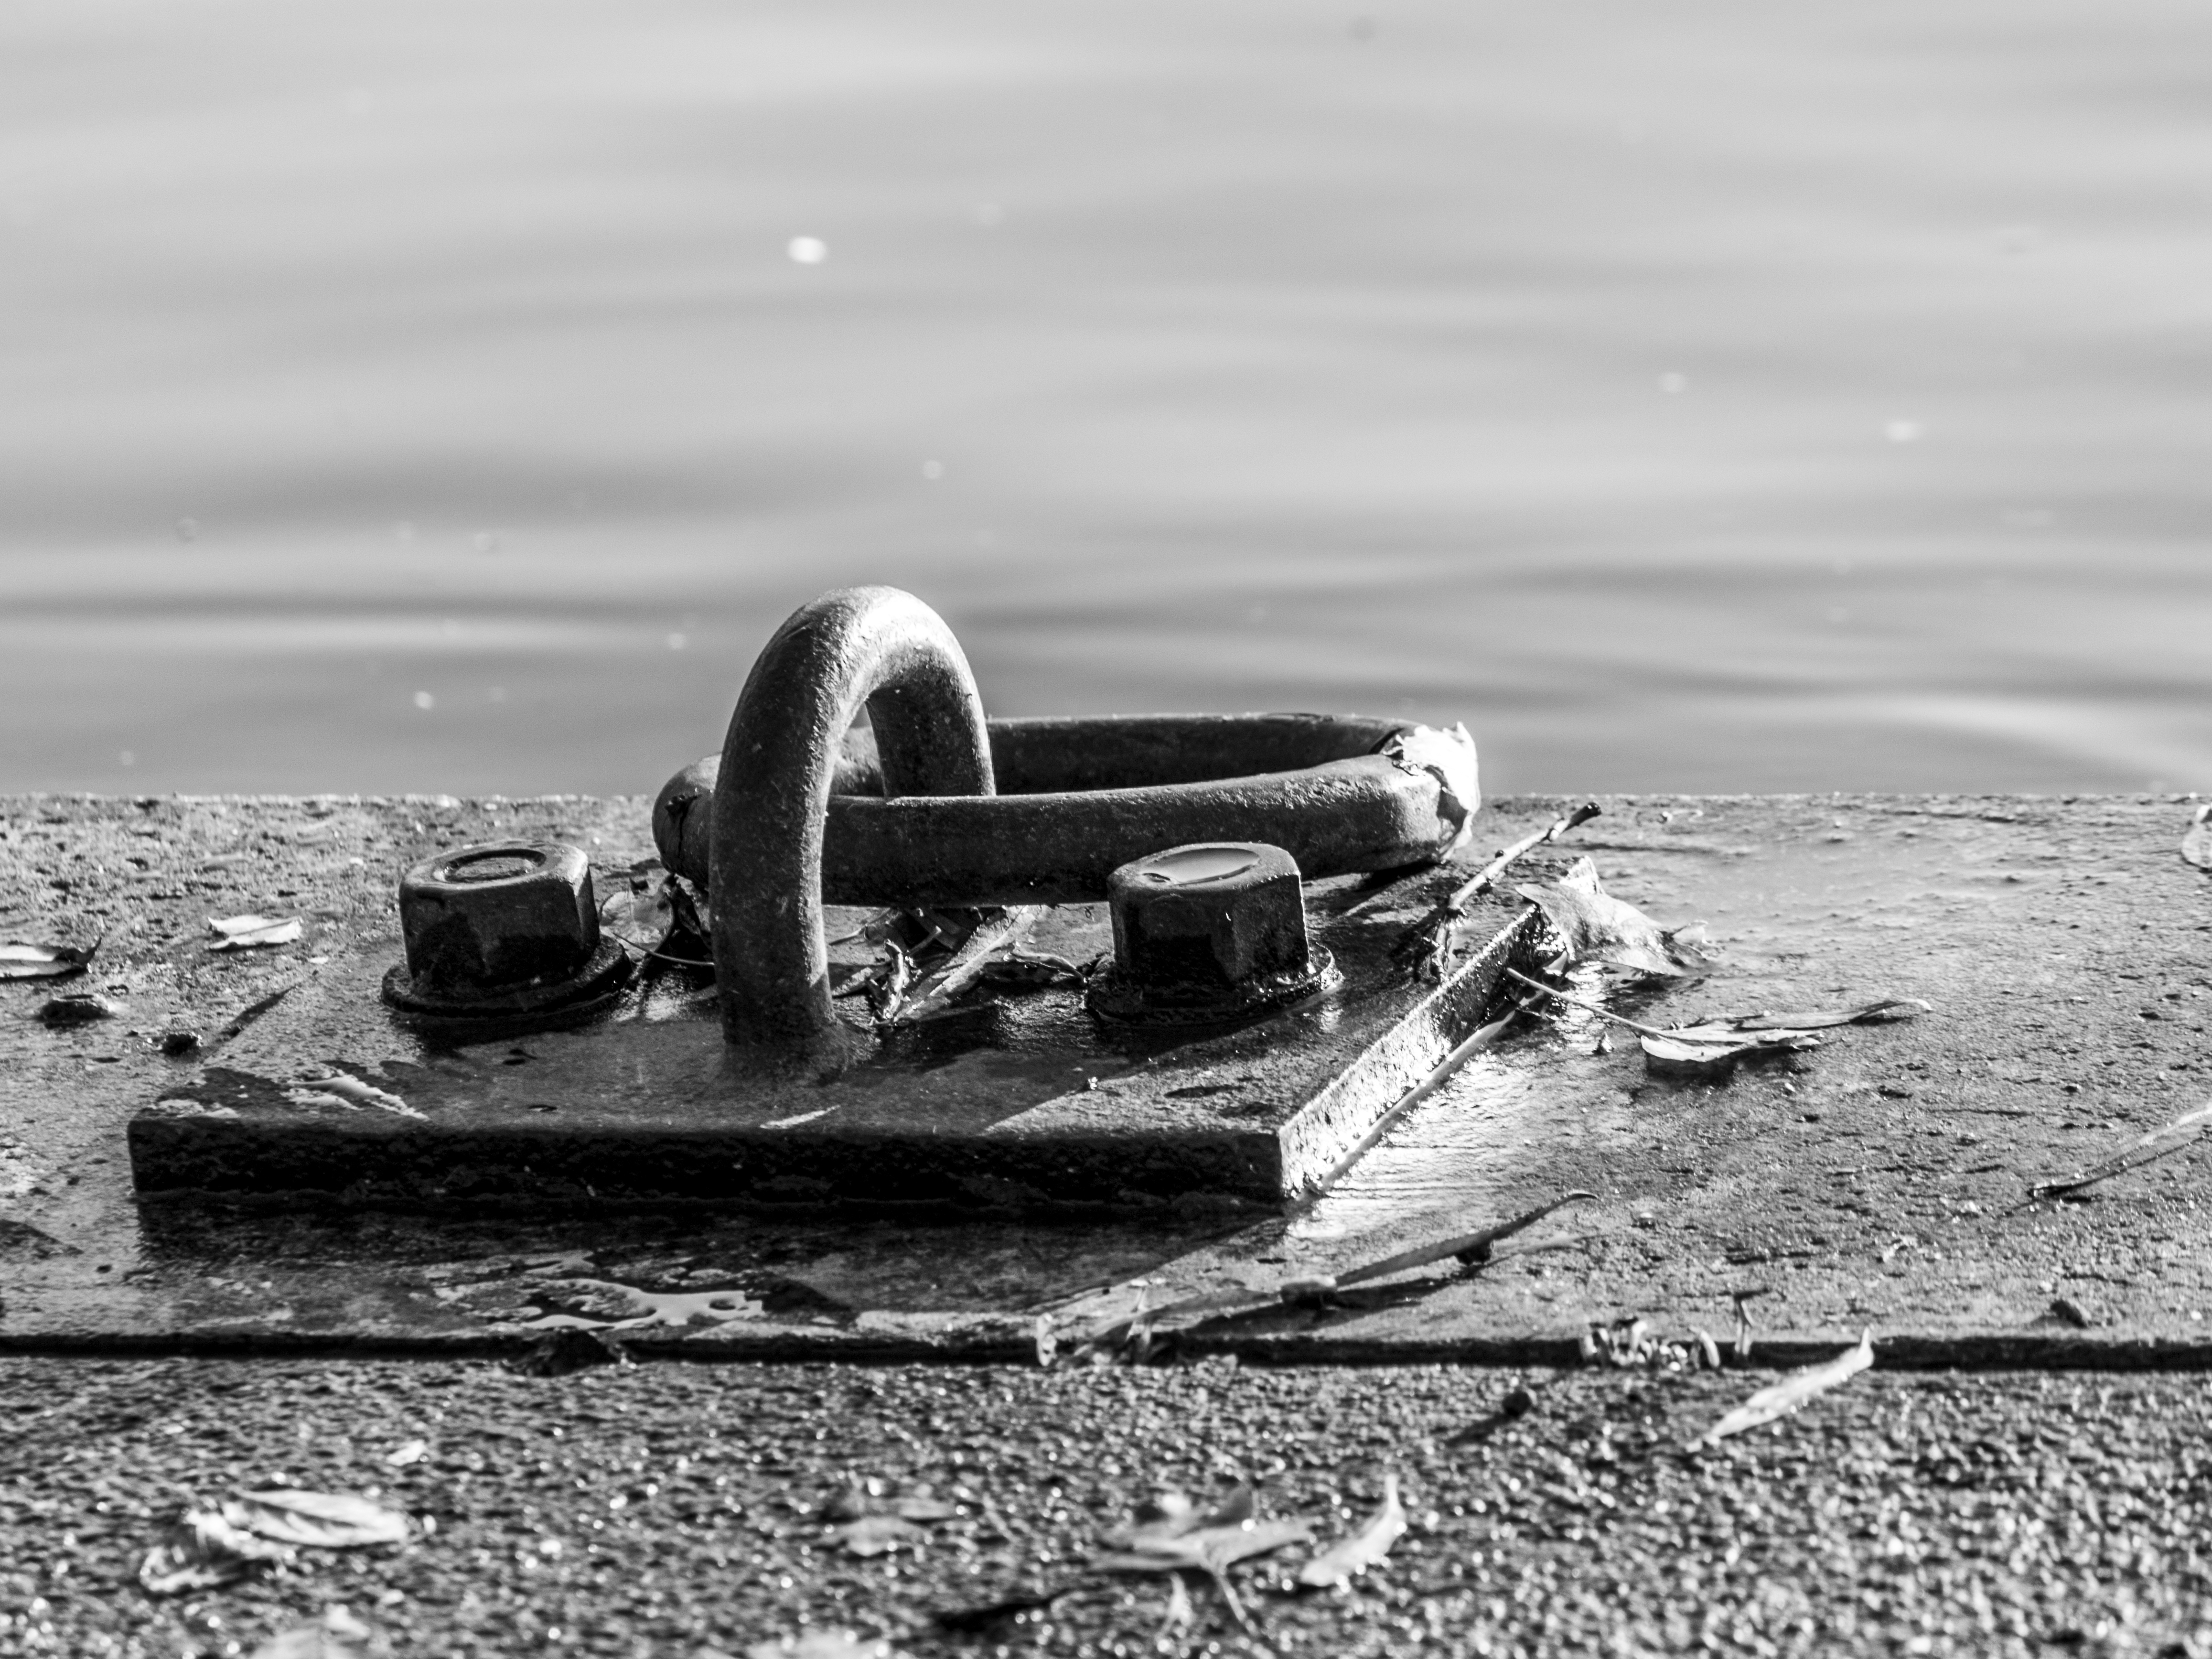
sea, coast, sand, rock, black and white, wood, white, photography, wave, vehicle, monochrome, uk, photograph, peterborough, monochrome photography